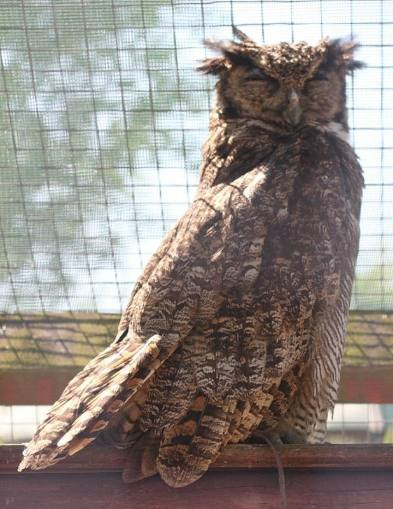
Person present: No